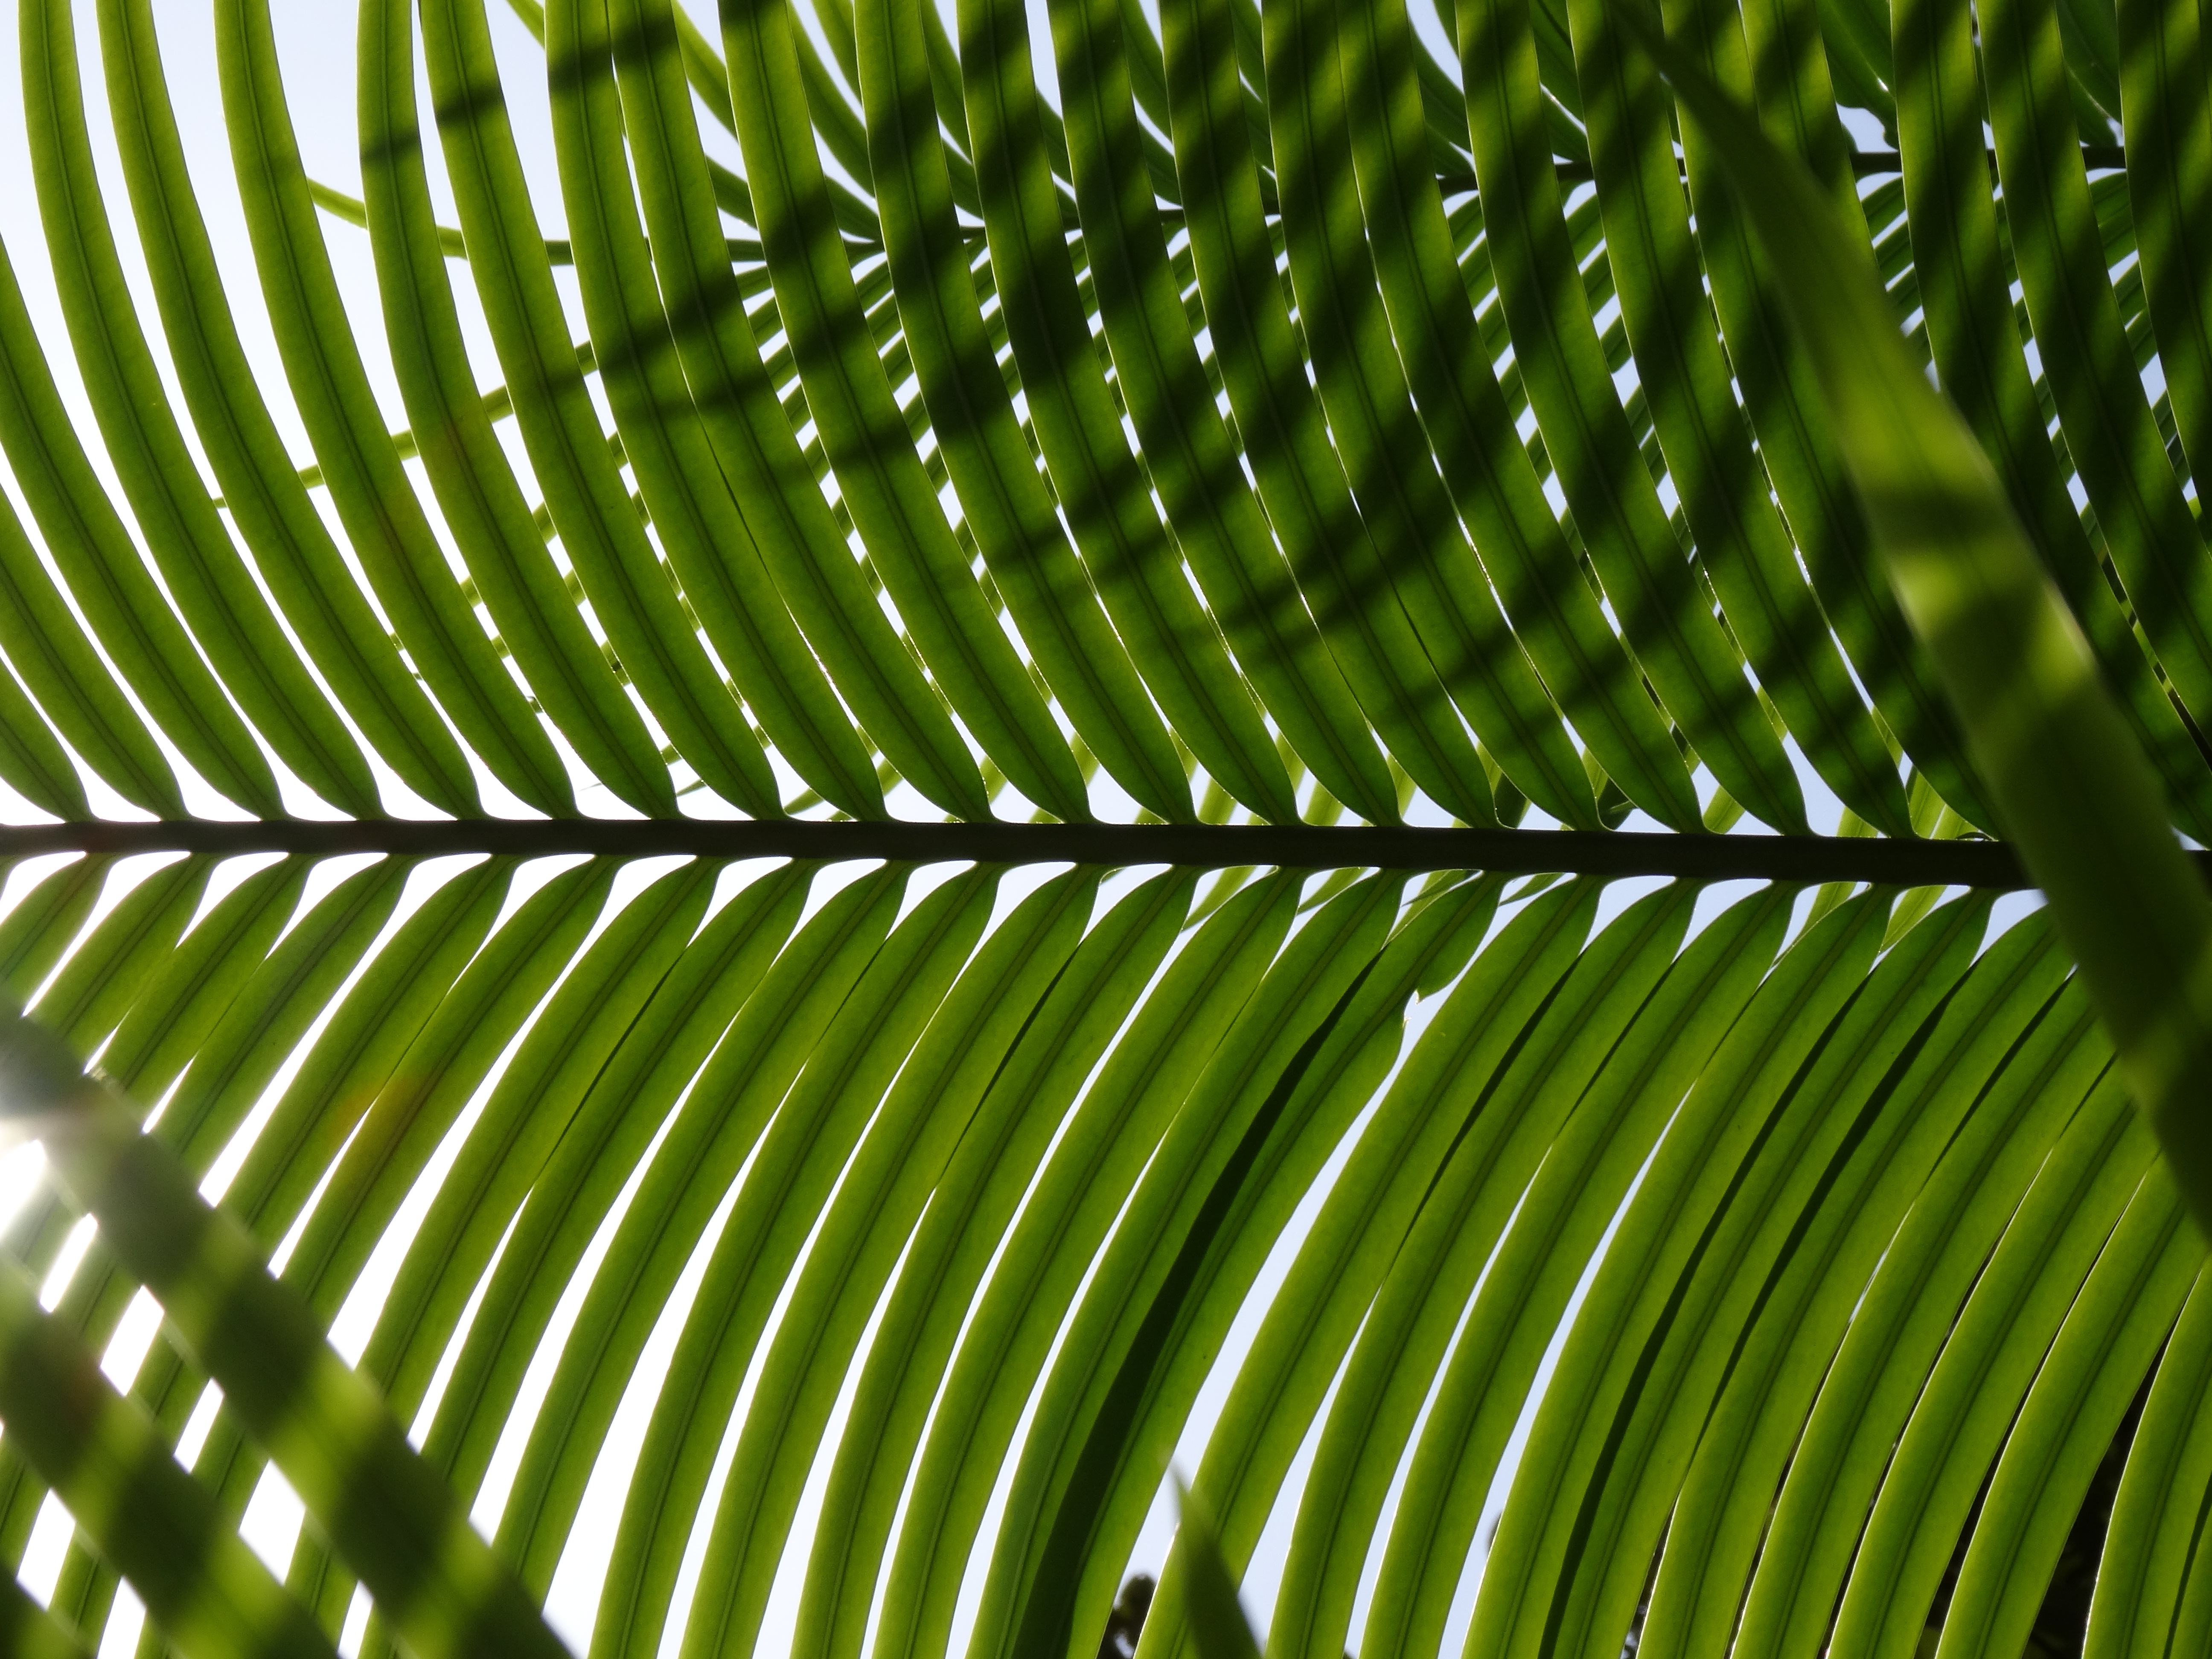
tree, grass, branch, plant, lawn, sunlight, leaf, flower, line, green, palm, botany, macro photography, palm leaves, grass family, plant stem, land plant, ferns and horsetails, arecales